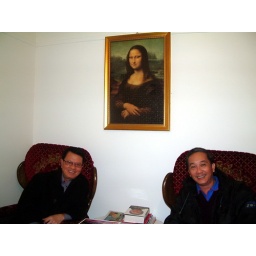
The masterpiece was finally completed and hung on the wall in my daughter's house in Melbourne, Australia.